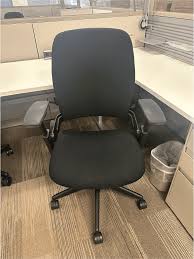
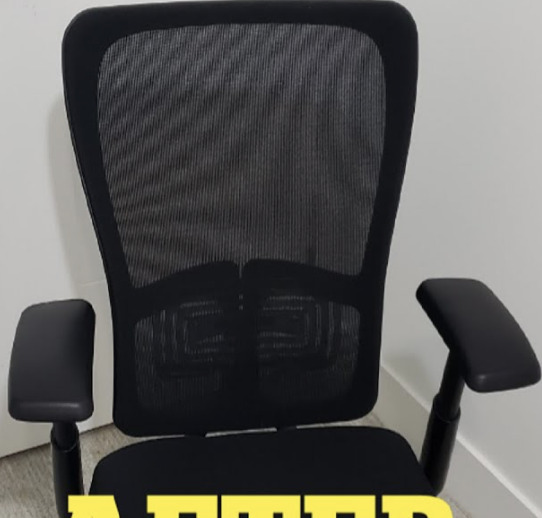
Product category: items_chair
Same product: no